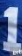
Number: 1